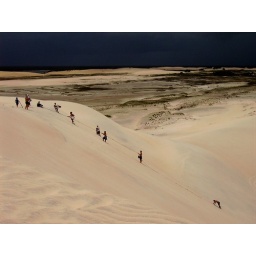
Sand-skiing on the sand dune, waiting for the storm - In and around Jericoacoara beach - Brazil - Feb. 2006